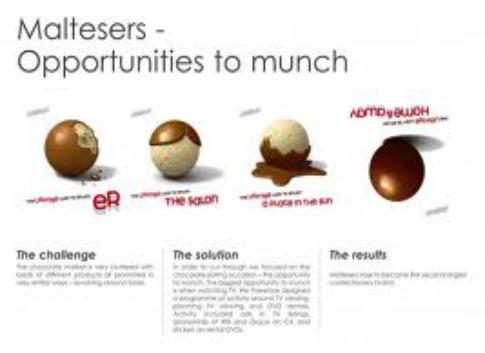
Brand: Maltesers
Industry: Food